Eduardo Avaroa Andean Fauna National Reserve

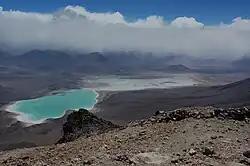
Laguna Verde and Volcán Licancabur

The reserve in the Andean has vegetation consisting of tropical alpine herbs with dwarf shrubs of the forests of "Polylepis". Plant and tree species are reportedly about 190 species, in the harsh terrain, which have emerged given the conditions of salinity, lack of fresh water, low temperatures, and scarcity of nutrients. Flora restricted to this and other ecoregions include the genera "Barneoudia", "Hexaptera", "Nototriche", "Pycnophyllum" and "Werneria". The vegetation is characterized by the strong presence of pasture grass (straw) such as Peruvian feather grass ("Stipa ichu") in some plains and hillsides. The important plant species on which people are dependent for fuel wood in the area is yareta, which grows in the forest of the reserve at per year amidst rocky terrain. This hardwood tree, which looks like a foamy bubble bath but is as hard as stone, grows slowly, attaining a height of about in height with girth of and can be as old as 3000 years. In places with higher humidity, Tola or Thola ("Parastrephia lepidophylla"), Quinoa and Kenua bush tree are found. The villagers use vegetation as fuel for heating and cooking.